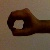
The image shows a hand gesture representing the number 0 in Indian Sign Language.